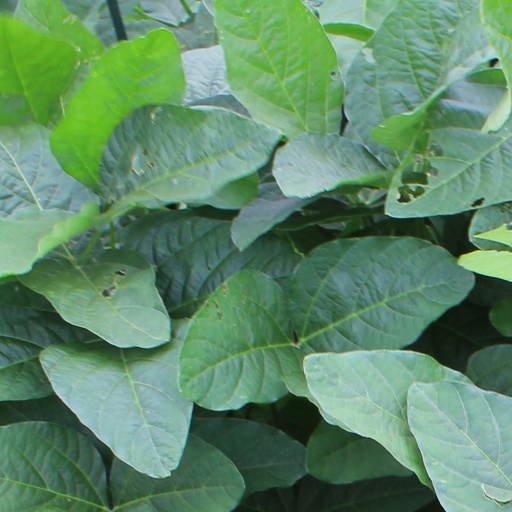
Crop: soybean